Davey Richards

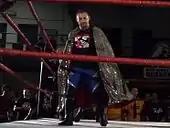
Richards mocking Generico by wearing his cape at PWG's Battle of Los Angeles in November 2008

In April 2005, he began wrestling for Pro Wrestling Guerrilla (PWG) in California; he debuted in an eight-man tag match for the first All Star Weekend. He later returned for a three-way match with Human Tornado and Puma; during the match Richards established himself as a villain by removing Puma's mask and revealing him as T. J. Perkins, starting a rivalry between the two. Richards then began to work more extensively in tag team matches with his new partner, Super Dragon; the two managed to win the PWG World Tag Team Championship from El Generico and Tornado, which led to a seven-month reign, defeating a variety of teams before losing the championship to Chris Bosh and Scott Lost in May of the following year. Following the loss, Richards entered singles competition to be in the company's annual Battle of Los Angeles tournament by defeating, Ronin, Austin Aries, Roderick Strong, and finally Cima, a guest from Japan's Dragon Gate promotion, in the finals.